Frank Harlan Freedman

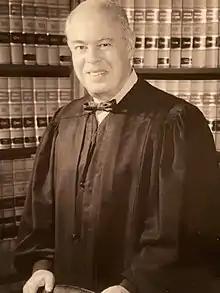

Frank Harlan Freedman (December 15, 1924 – August 21, 2003) was a United States district judge of the United States District Court for the District of Massachusetts.